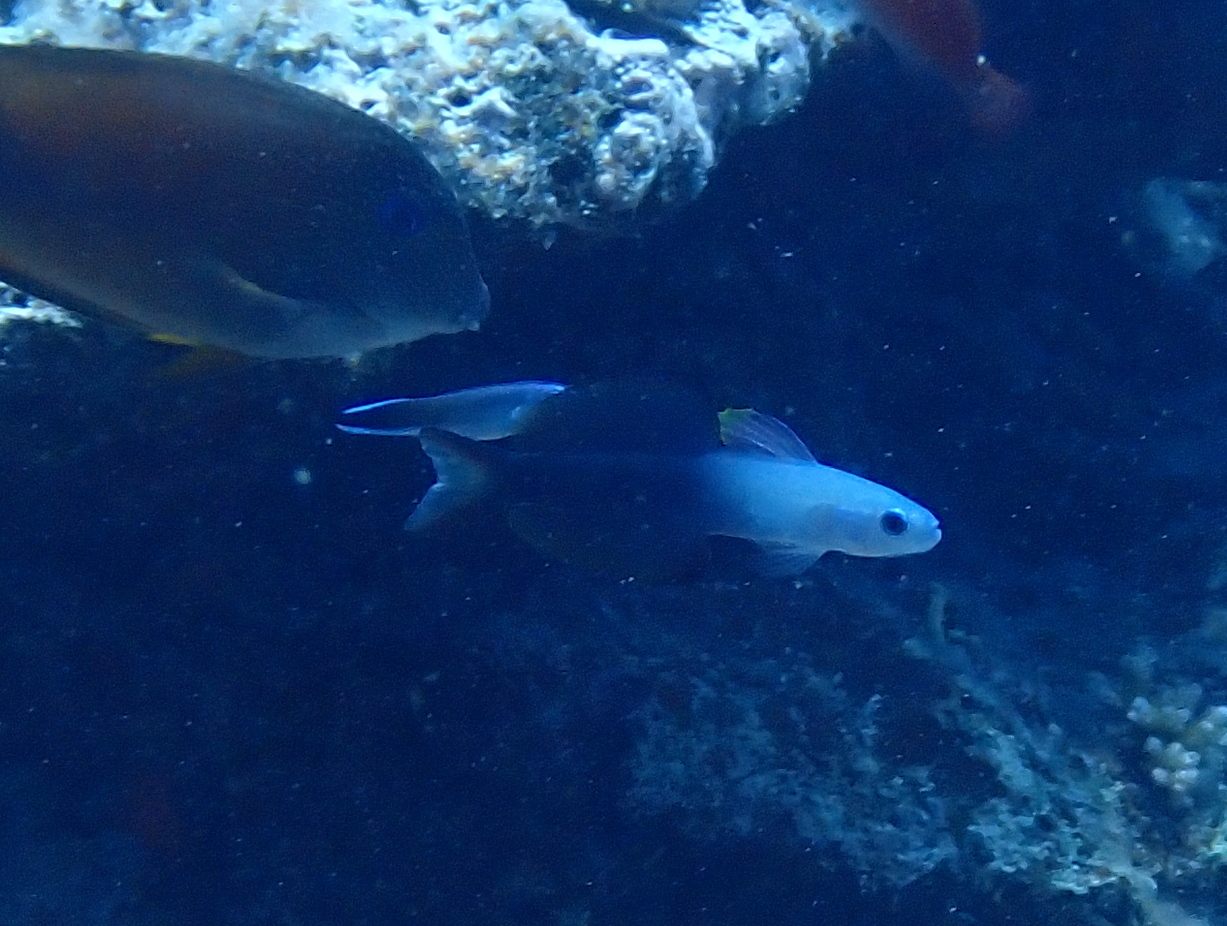
fish (species not among the labelled classes)